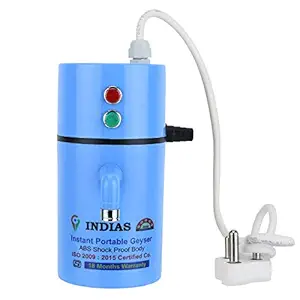
INDIAS®™ Electro-Instant Water Geyser A.B.S. Body Shock Proof Can be Used in Bathroom
Category: Home&Kitchen
Price: 999 (list price: 2600)
Rating: 3.4 (252 ratings)
About this product: Just put it in the water tap and enjoy continuous flow of hot water. Get running hot water within 4 seconds of operation with it's 3 KV ISI marked heating element. Fills 20 Ltr of bucket within 5-10 minutes|This is portable, eazy to install, fit and compact. Can be used in bathroom, kitchen, wash area, hotels, hospital do-it-yourself instruction booklet it can be installed without addition plumbing and fitting|Specifications · Body - Poly polypropylene(Shock proof) · Heating element - Tubler type(3 KVs), ISI marked · Thermostat - Copper, ISI marked · Cable - White, 1 Meter, ISI marked · Pin-top - 16Amp, ISI marked · PVC pipe and nipple|Can be used in bathroom, kitchen, wash area, hotels, hospital